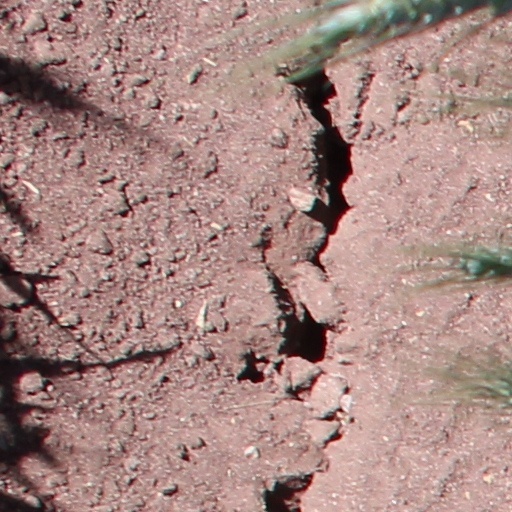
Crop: wheat